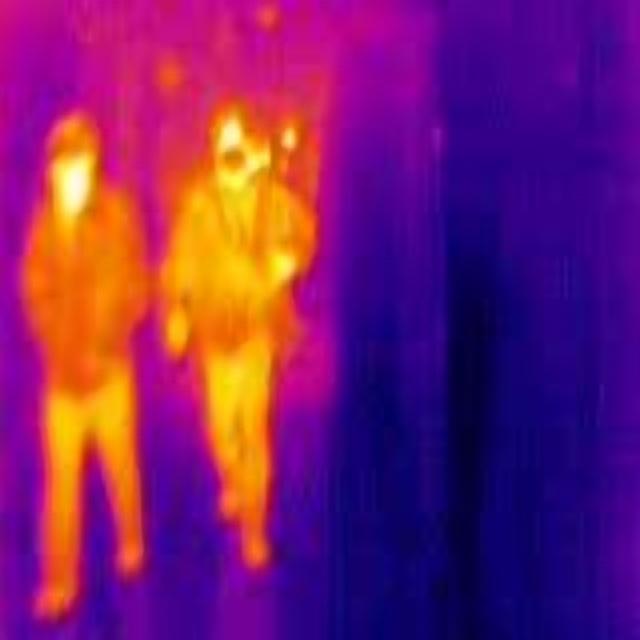
Detected objects:
label: person
label: person